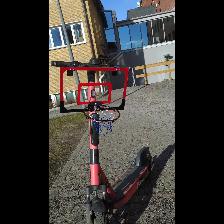
Label: NonHuman